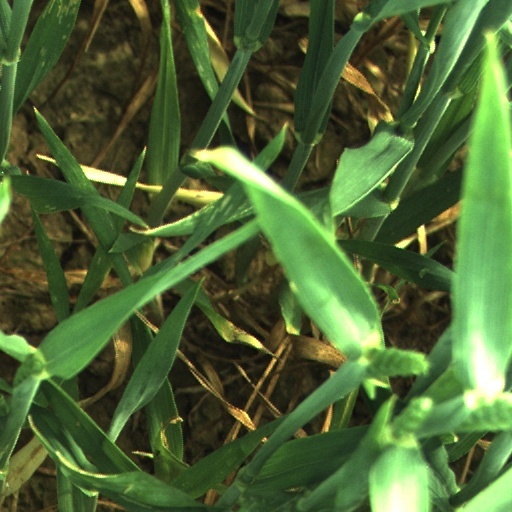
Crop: wheat